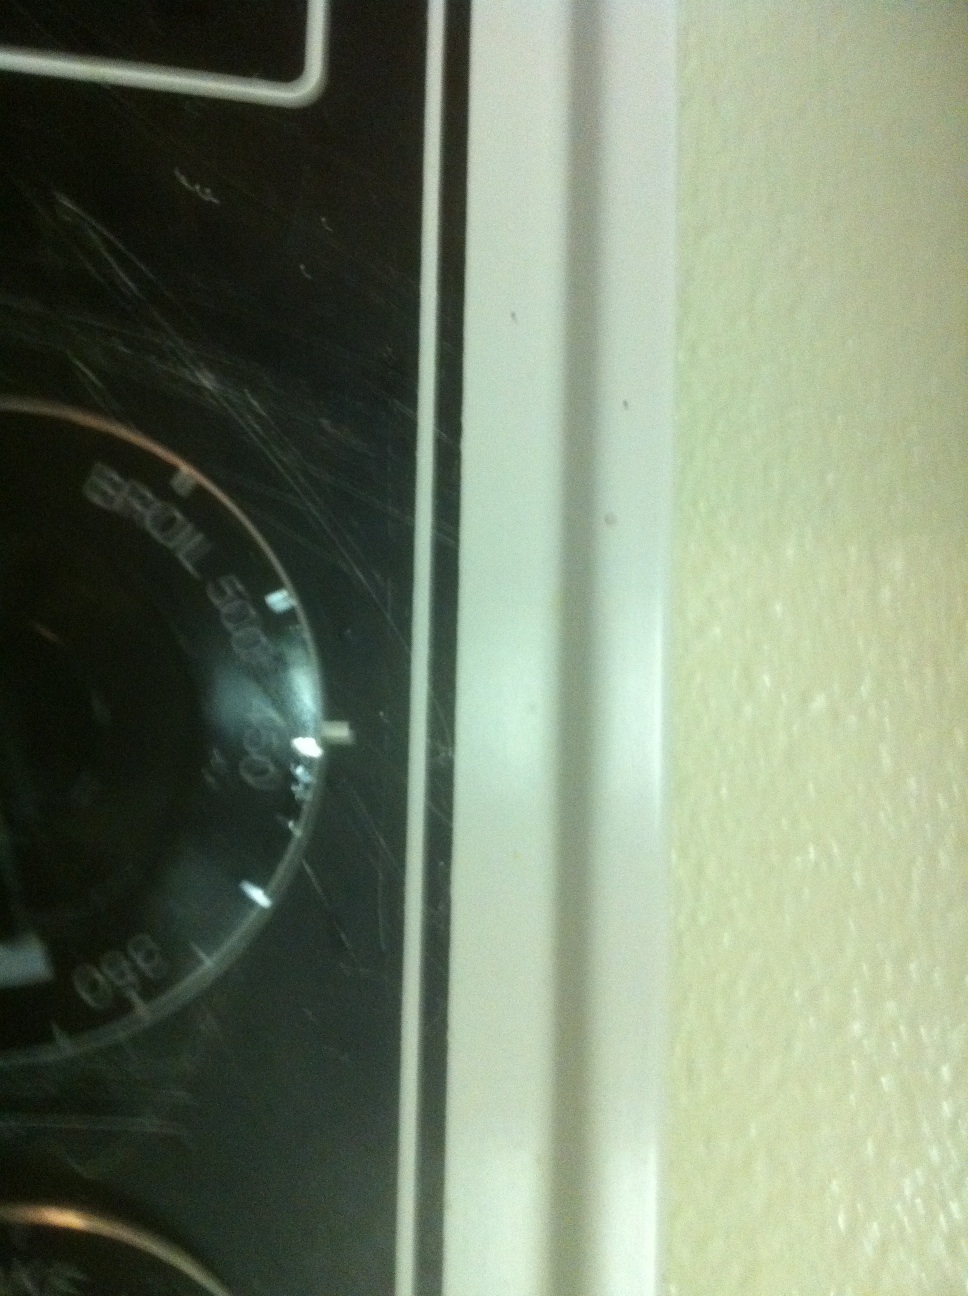Question: What is the oven setting?
Answer: 450